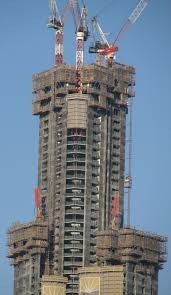
Landmark: Burj Khalifa